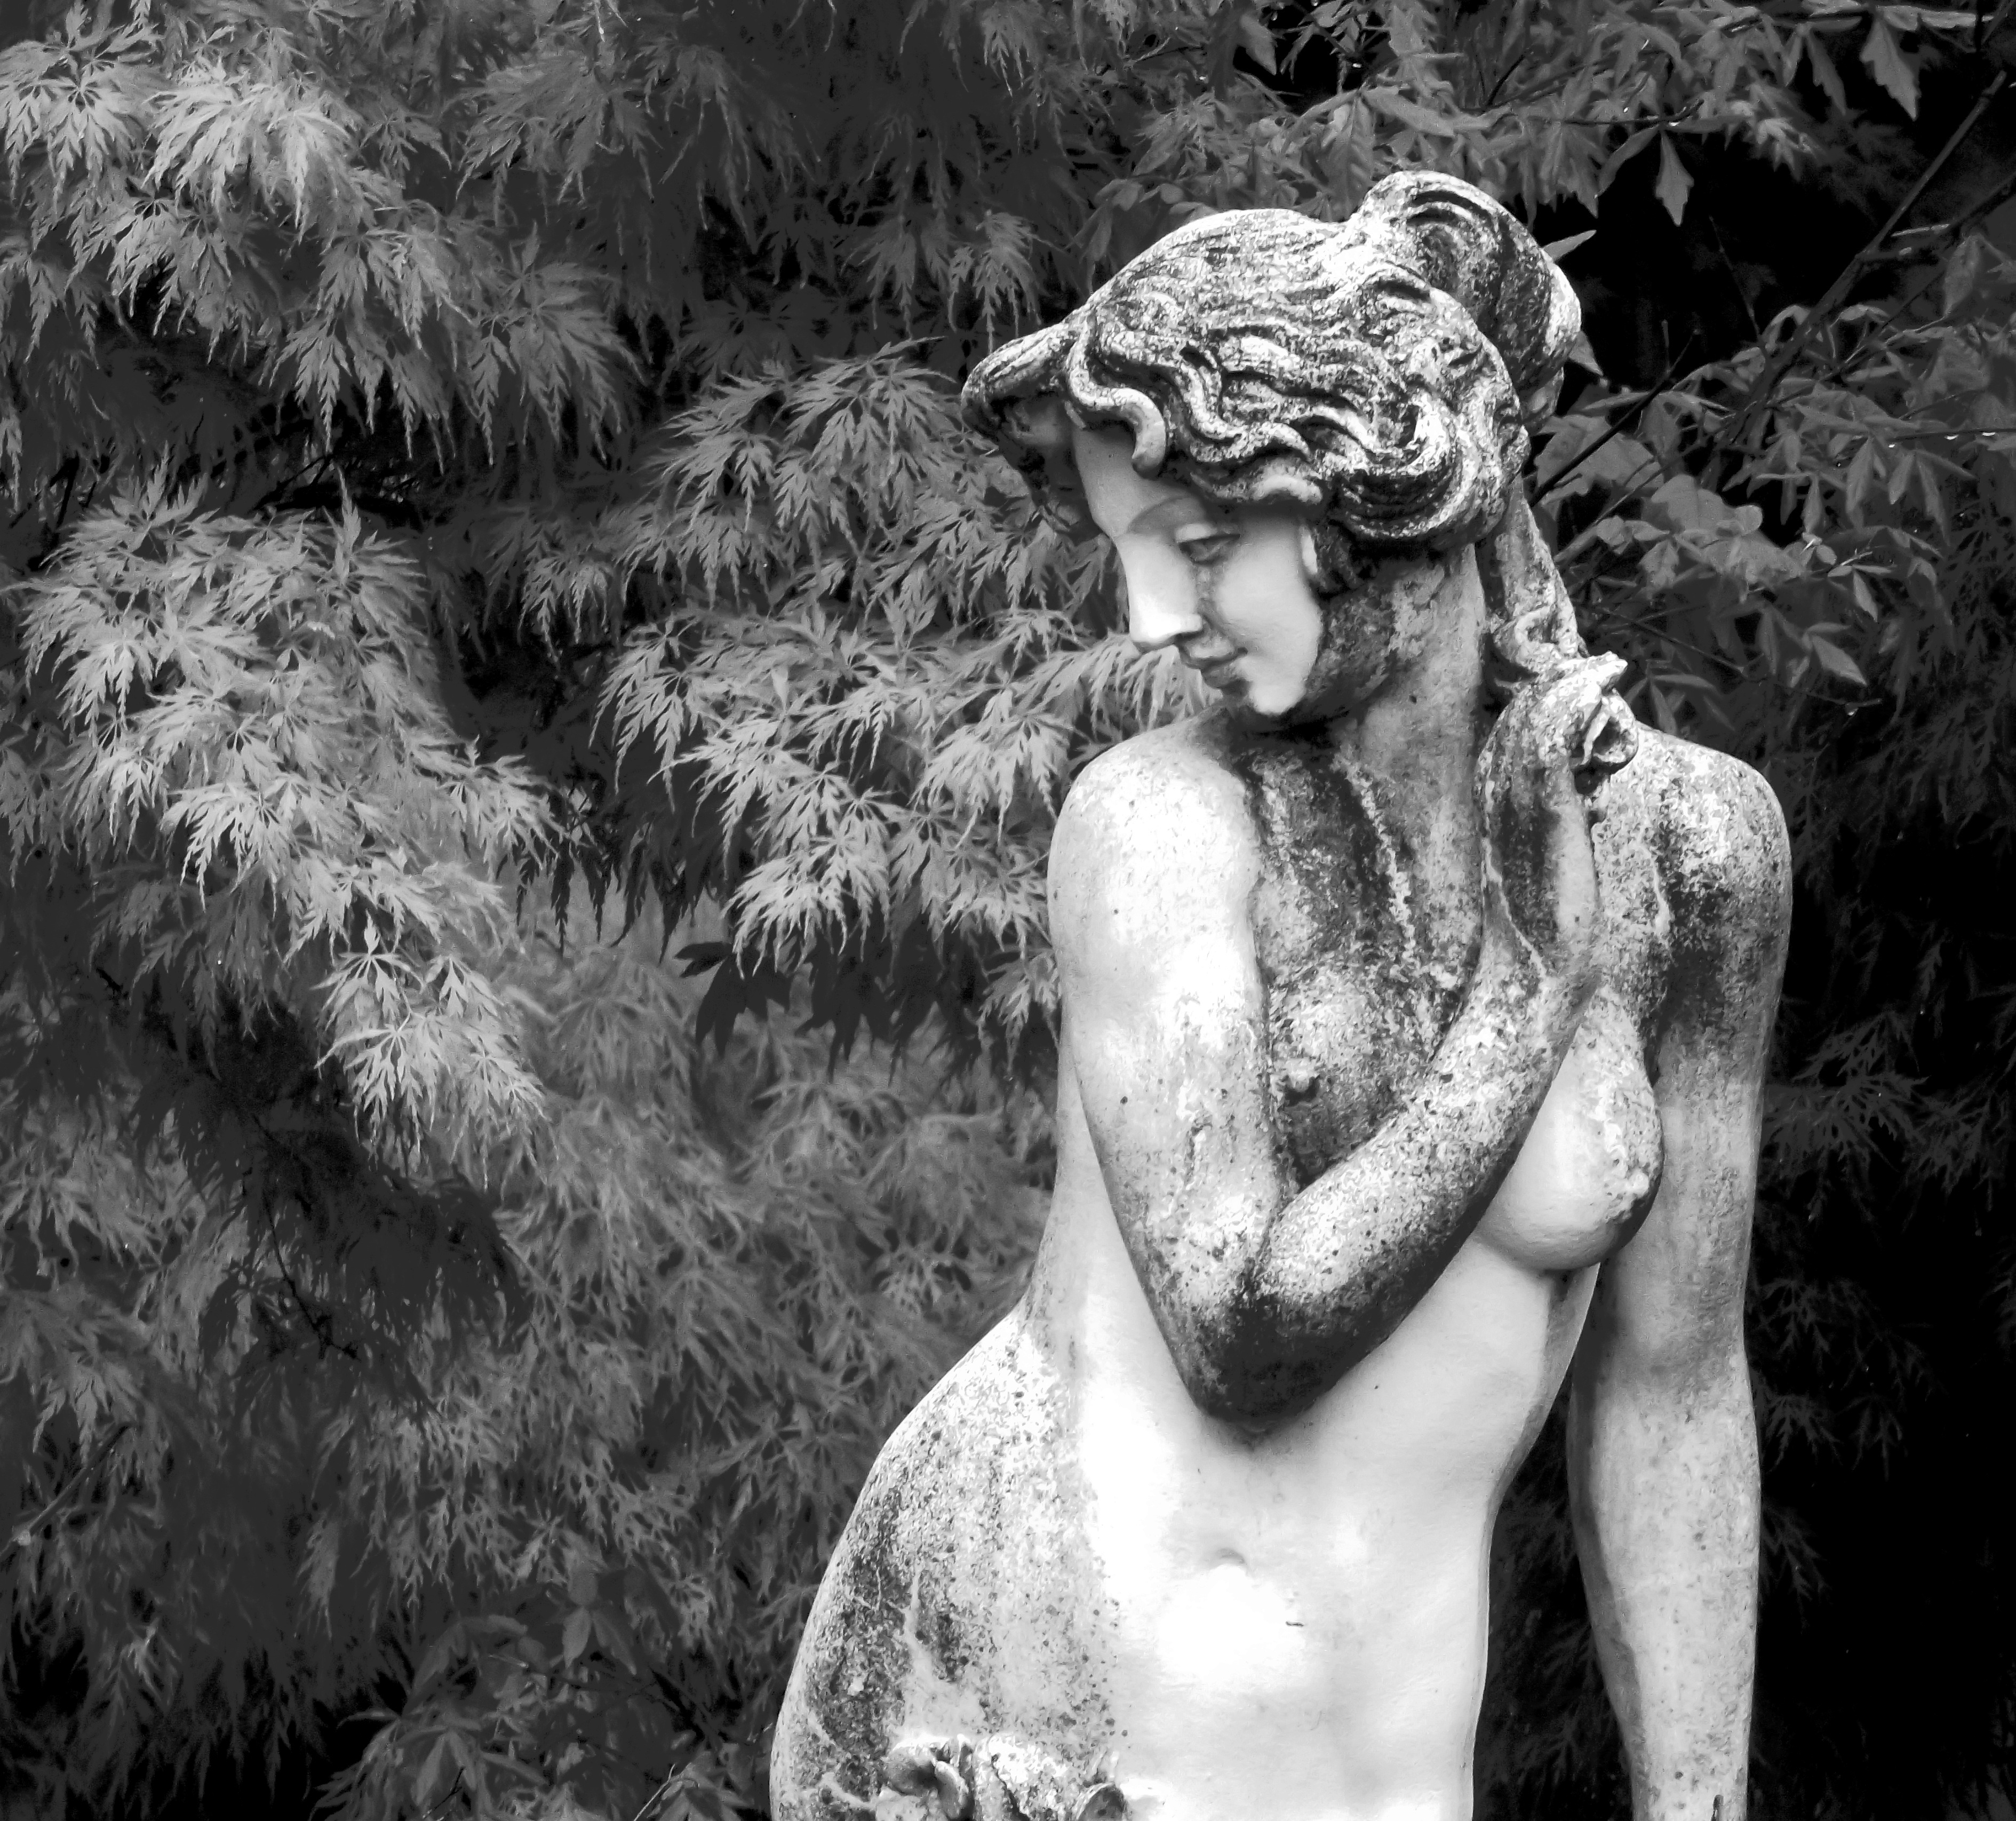
person, black and white, girl, woman, white, photography, stone, monument, female, statue, portrait, model, young, greek, ancient, garden, monochrome, face, sculpture, art, figure, photograph, beauty, culture, beautiful, sexy, image, body, breast, goddess, adult, mythology, fictional character, monochrome photography, art model